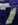
Number: 7